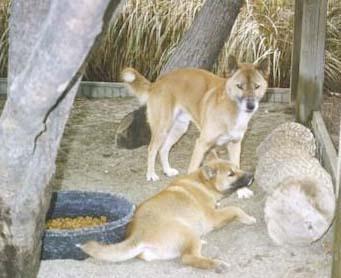
dhole